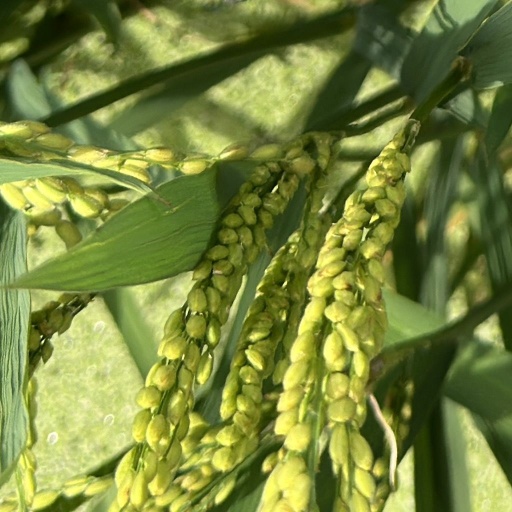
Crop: rice